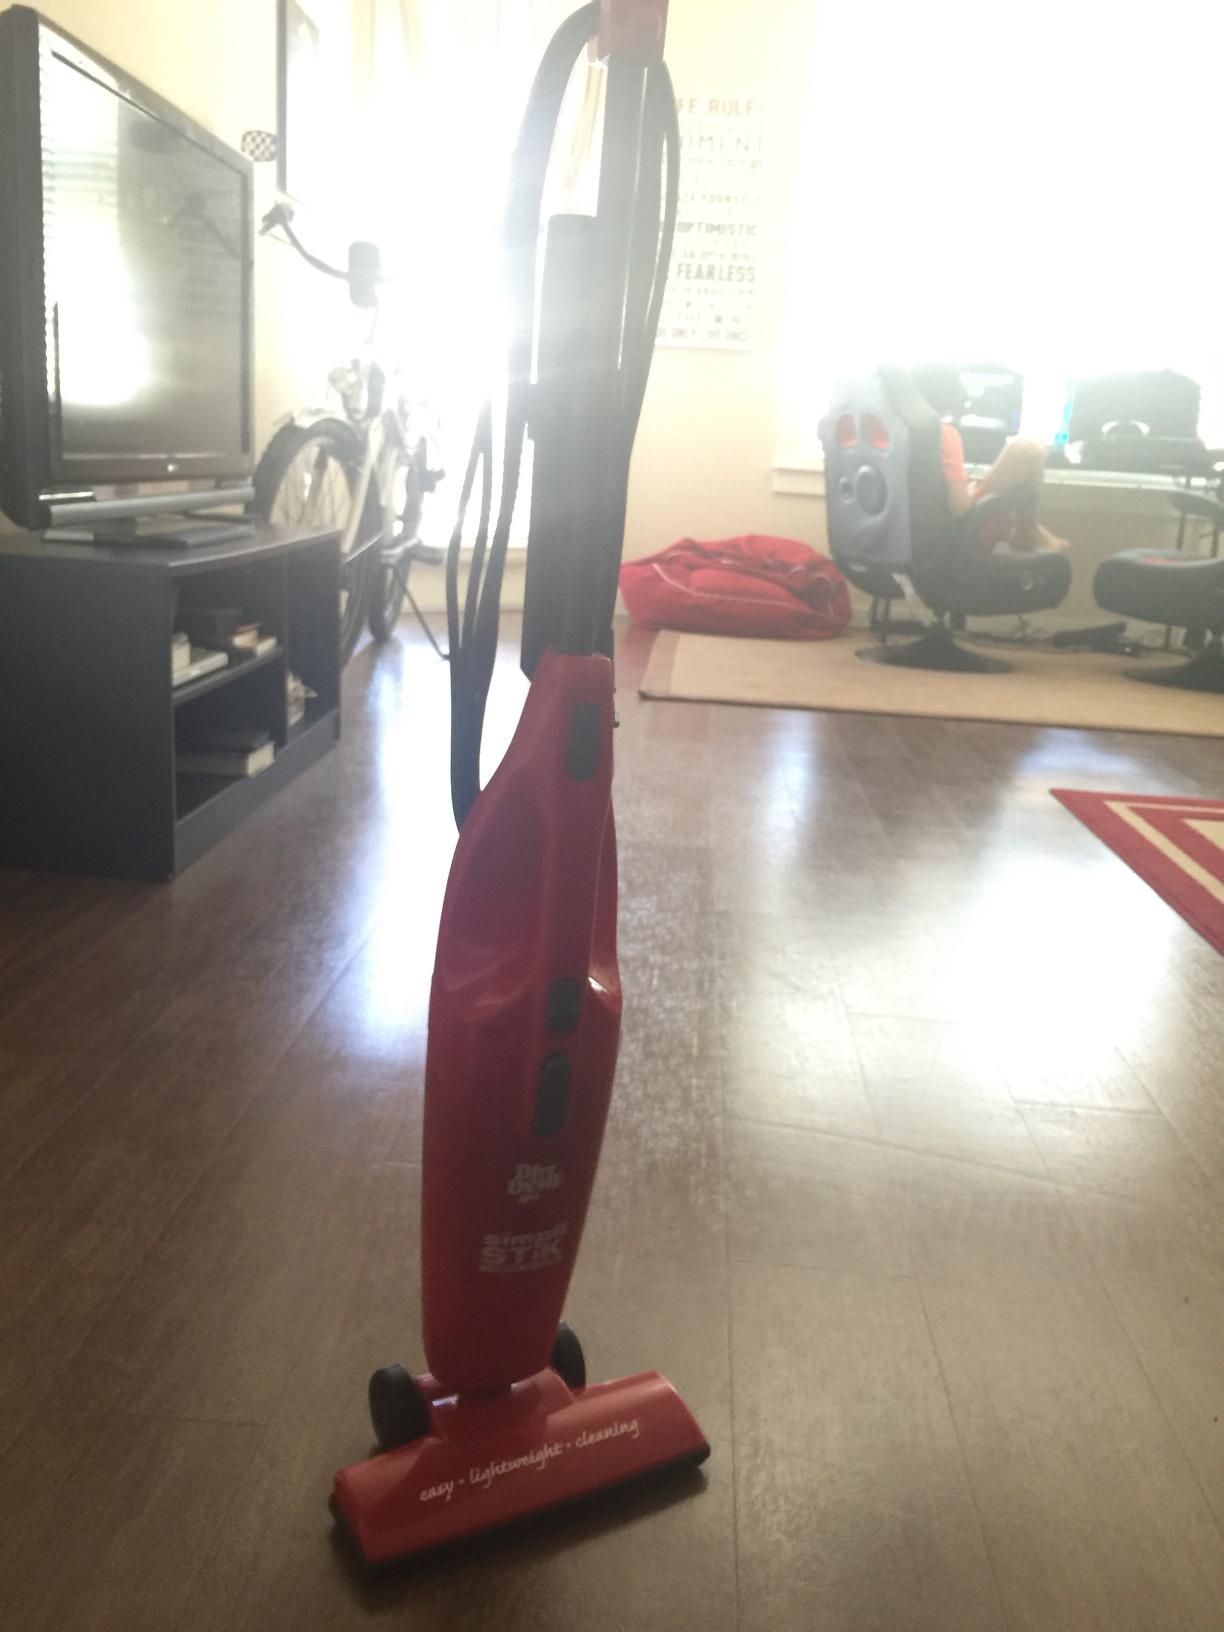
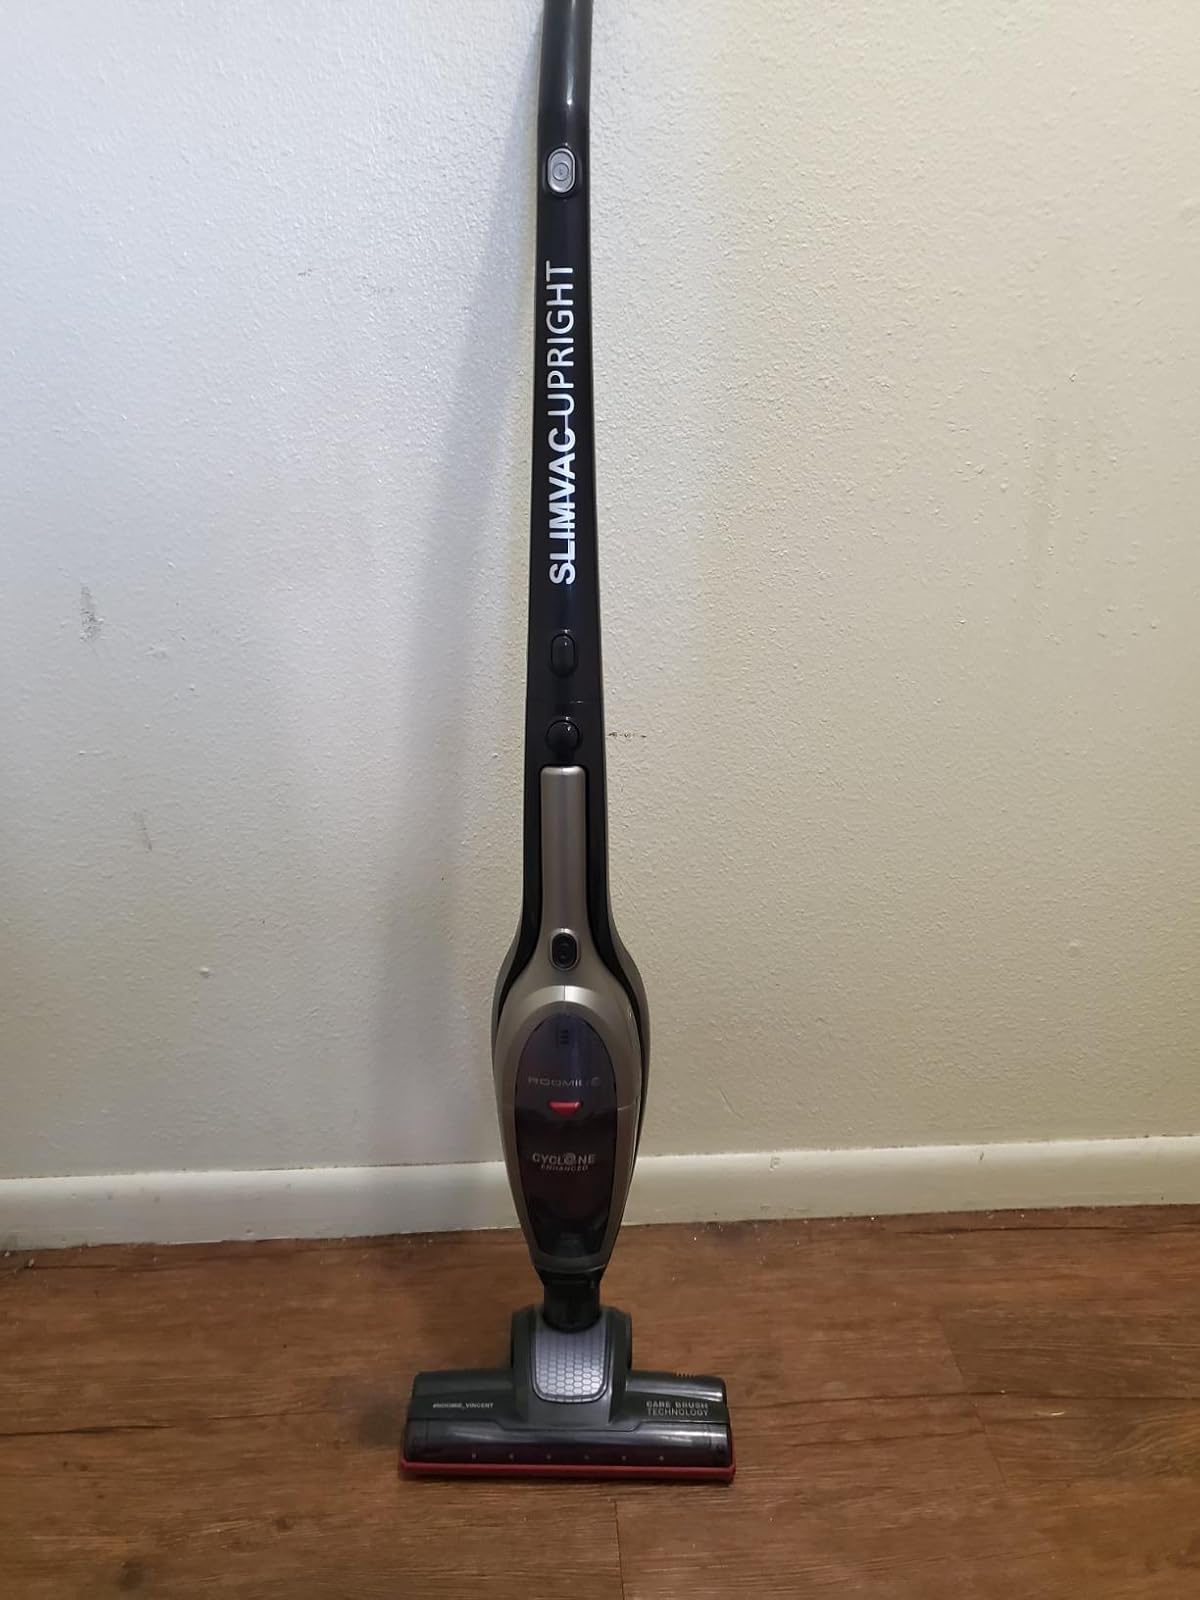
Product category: items_vacuum
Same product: no